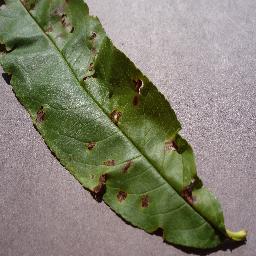
Label: Peach___Bacterial_spot